Brienz

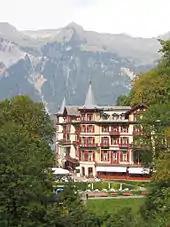
Giessbach Hotel

The abandoned medieval and early modern alpine village of Axalp and the Giessbach Hotel Complex are listed as Swiss heritage site of national significance. The urbanized village of Brienz and the Hotel Giessbach are both part of the Inventory of Swiss Heritage Sites. The latter were used as filming location for the 2001 TV series "Band of Brothers".